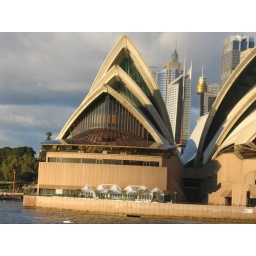
That is my building in the background between the opera house buildings